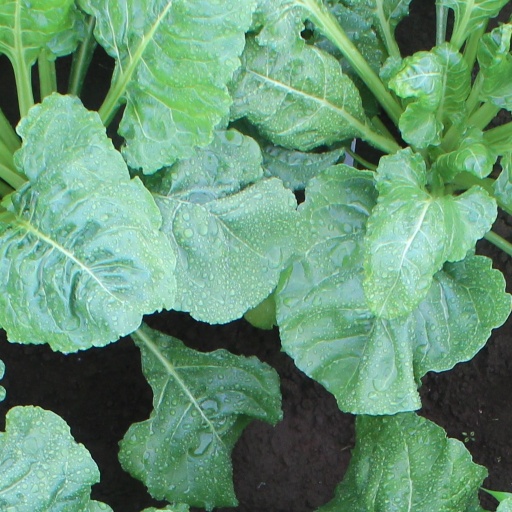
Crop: sugar beet